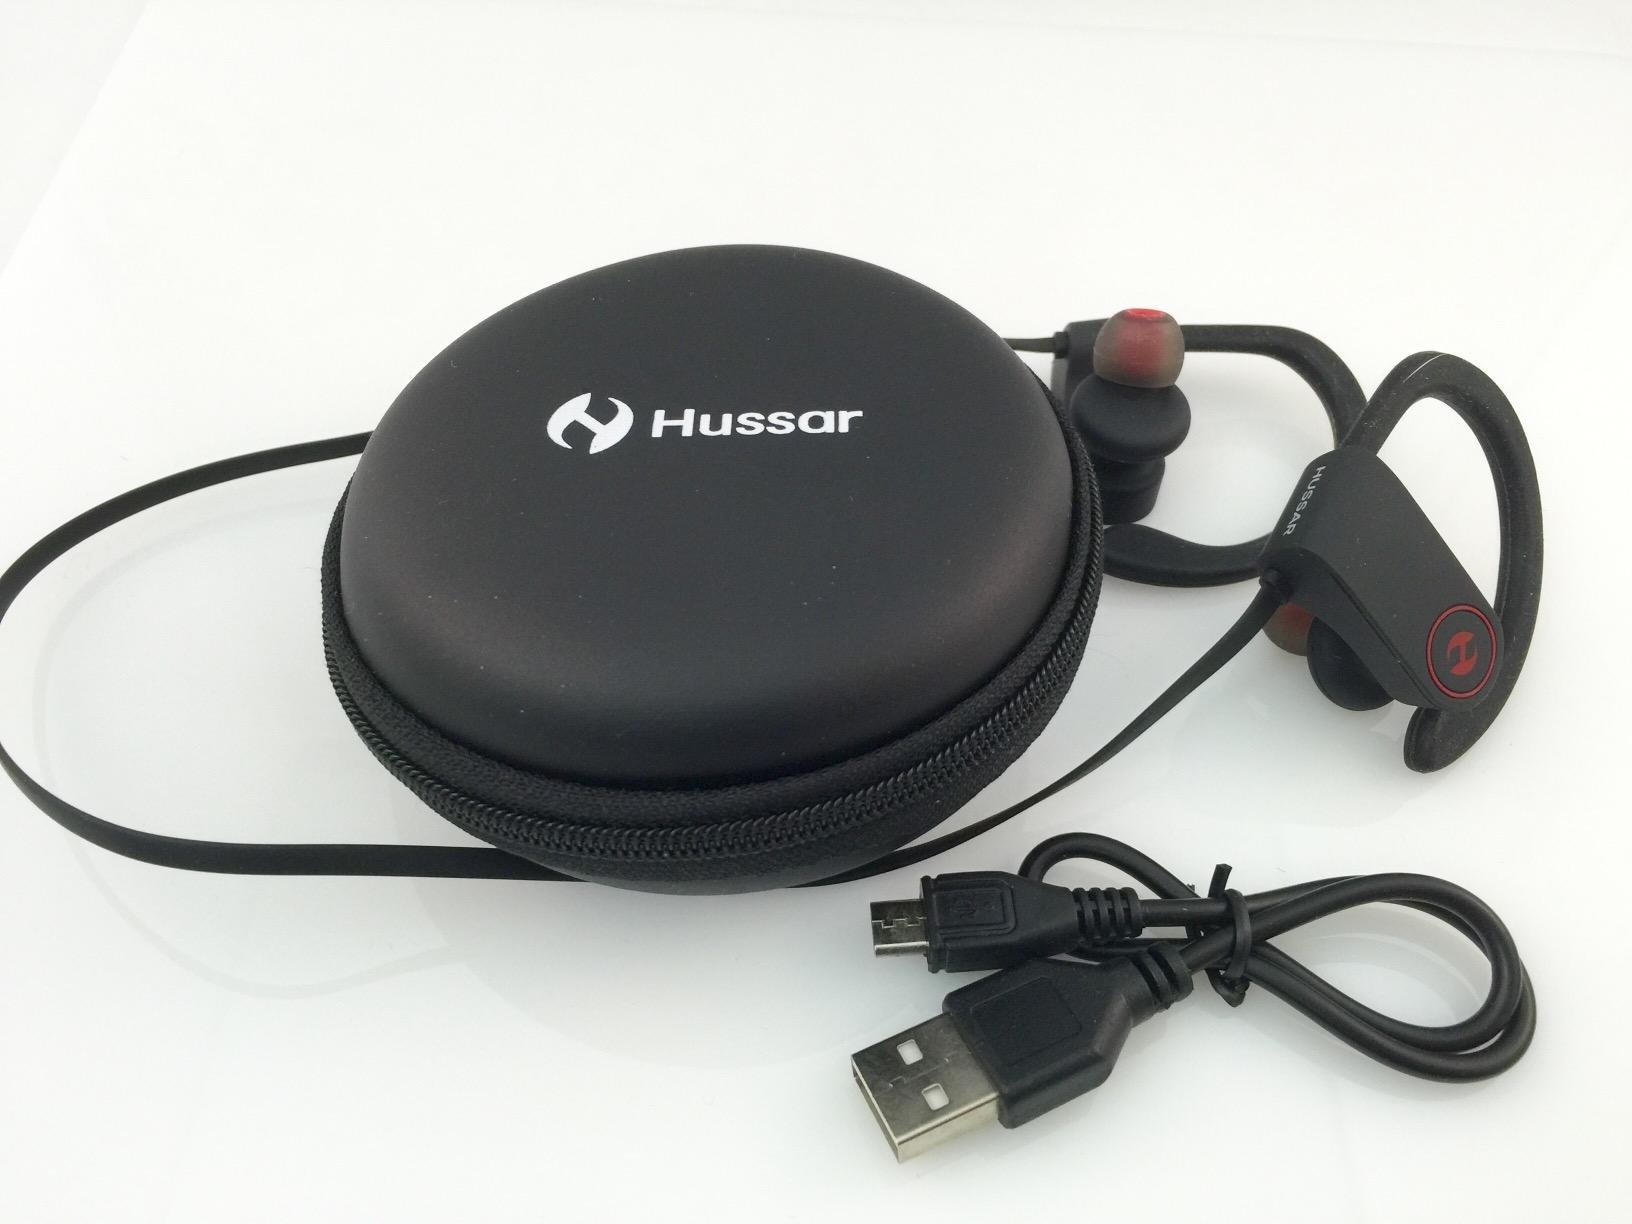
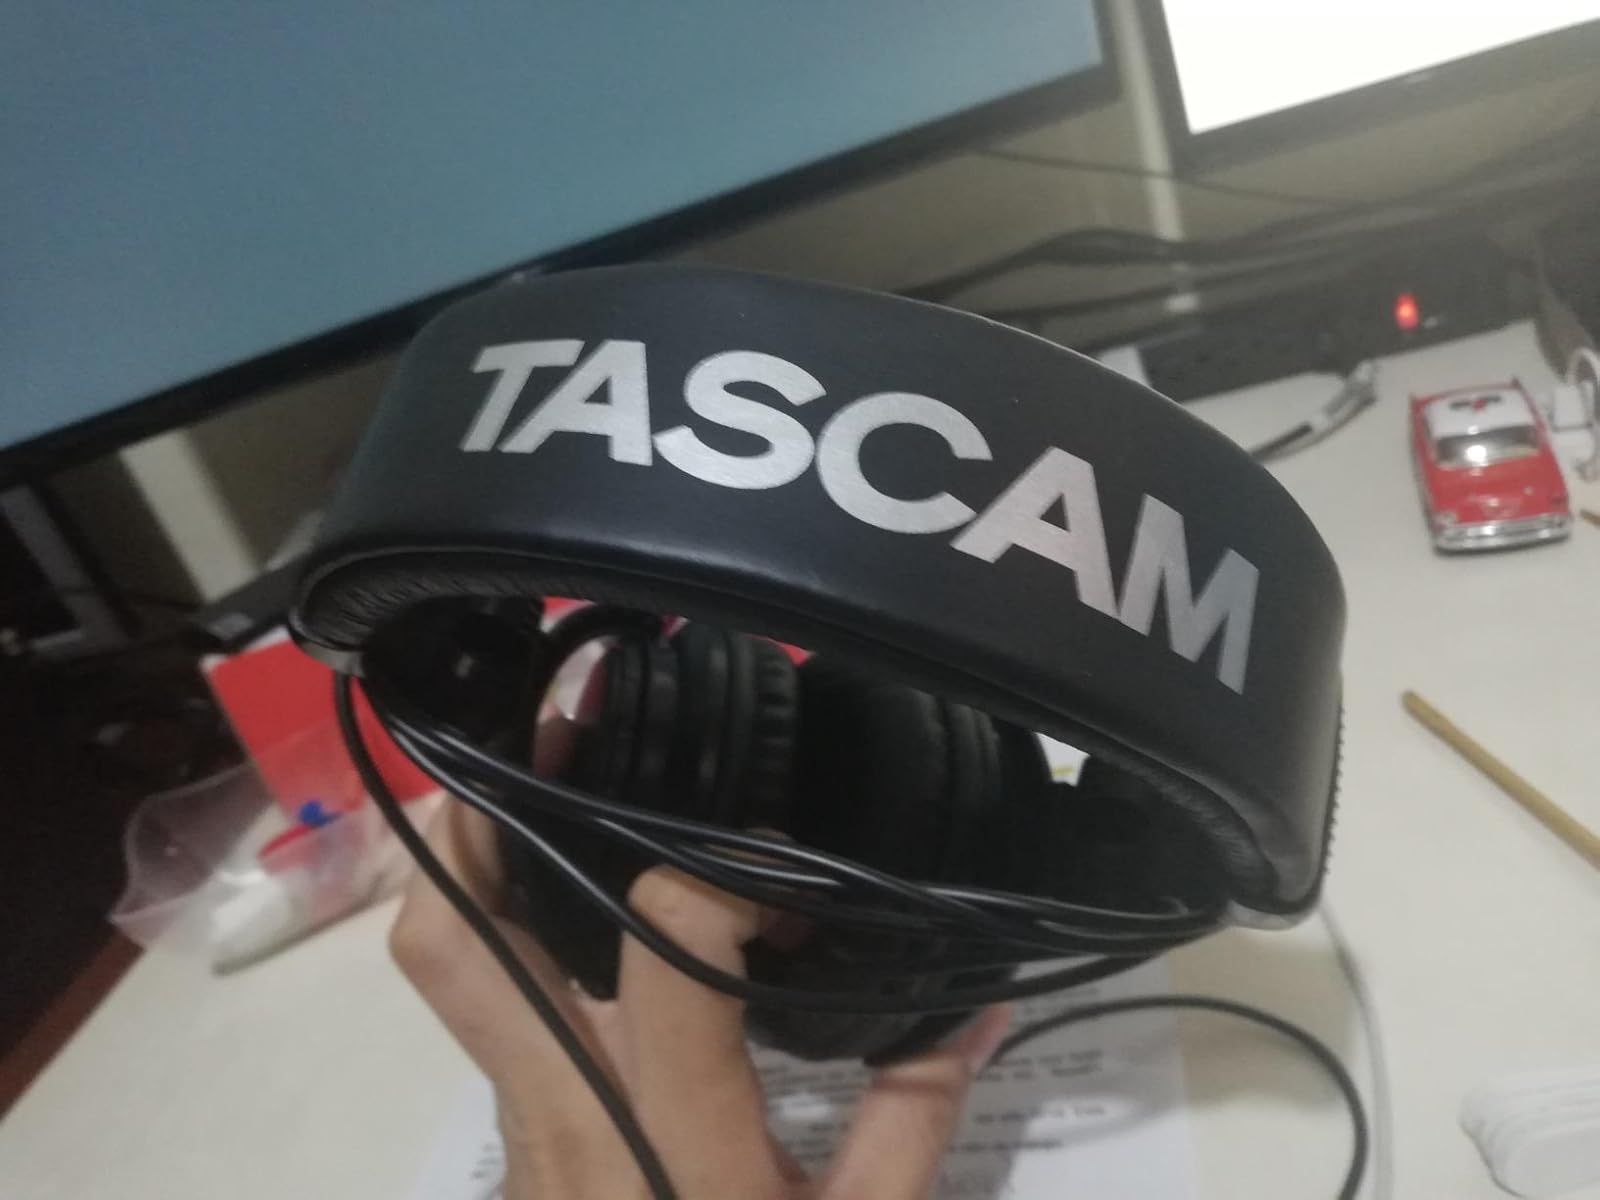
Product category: headphones
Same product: no